Xushui, Baoding

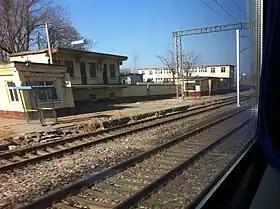
Xushui Railway Station on Beijing–Guangzhou Railway

Xushui District is a district of the city of Baoding, Hebei province, China.